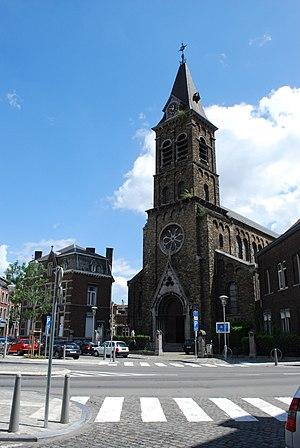
L'église Sainte-Marie des Anges sur la place des Franchises à Liège.
La liste des édifices religieux de Liège, est une liste des lieux de cultes, situées dans la ville de Liège, en Belgique.